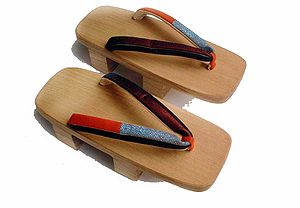
Træsko / Galleri / Traditionelle asiatiske træsko
Træsko er en type fodtøj, der er fremstillet helt eller delvist i træ. Træsko bruges over hele verden, og selvom udformingen kan variere fra kultur til kultur, så har formen ofte været uændret i flere hundrede år i de enkelte kulturer.